Lockheed EC-121 Warning Star

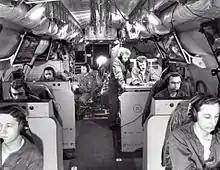
Operators in a USAF EC-121D/T

Initial deployment of EC-121Cs began with 551st Airborne Early Warning and Control Wing, based at Otis Air Force Base, Massachusetts. Operational on 21 December 1954, 551st AEWCW subsequently upgraded to EC-121D and later EC-121H Warning Stars.